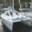
Label: ship